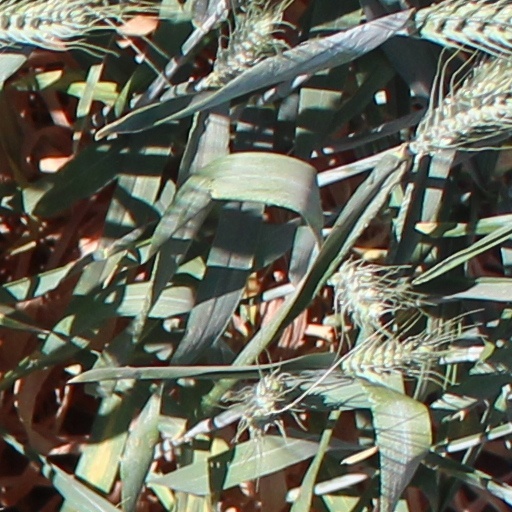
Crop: wheat